Sky position (RA, Dec in degrees): 349.535, -0.3905
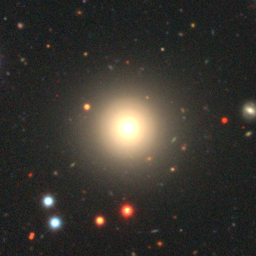
Galaxy morphology: Round Smooth Galaxies